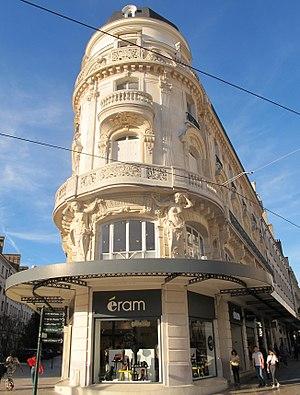
Immeuble La Rotonde, place du Martroi, Orléans-, France
La place du Martroi est la principale place du centre-ville d'Orléans, où se dresse la statue équestre de Jeanne d'Arc réalisée en 1855 par Denis Foyatier et qui remplace celle de 1804 réalisée par Gois. Les bas-reliefs ornant le piédestal de la statue sont dus au sculpteur Vital Dubray. Le premier tramway d'Orléans traverse la place à la fin du XIXᵉ siècle.